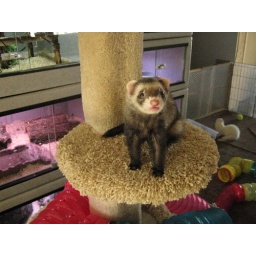
Natasha in the cat tree